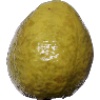
Label: Guava 1